Medina House

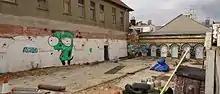
Swimming pool site 2002

A fire occurred in the afternoon of Friday 31 May 2013. The cause is unclear. Another fire occurred in the evening of Saturday 20 December 2014. The initial assessment by the fire service was that the cause was arson.